Berit Brænne

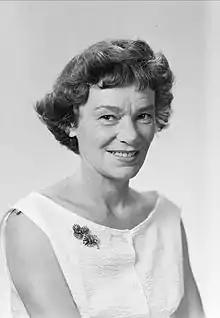
Berit Brænne in 1959

Berit Winge Brænne (18 September 1918 – 6 September 1976) was a Norwegian actress, children's writer and songwriter.